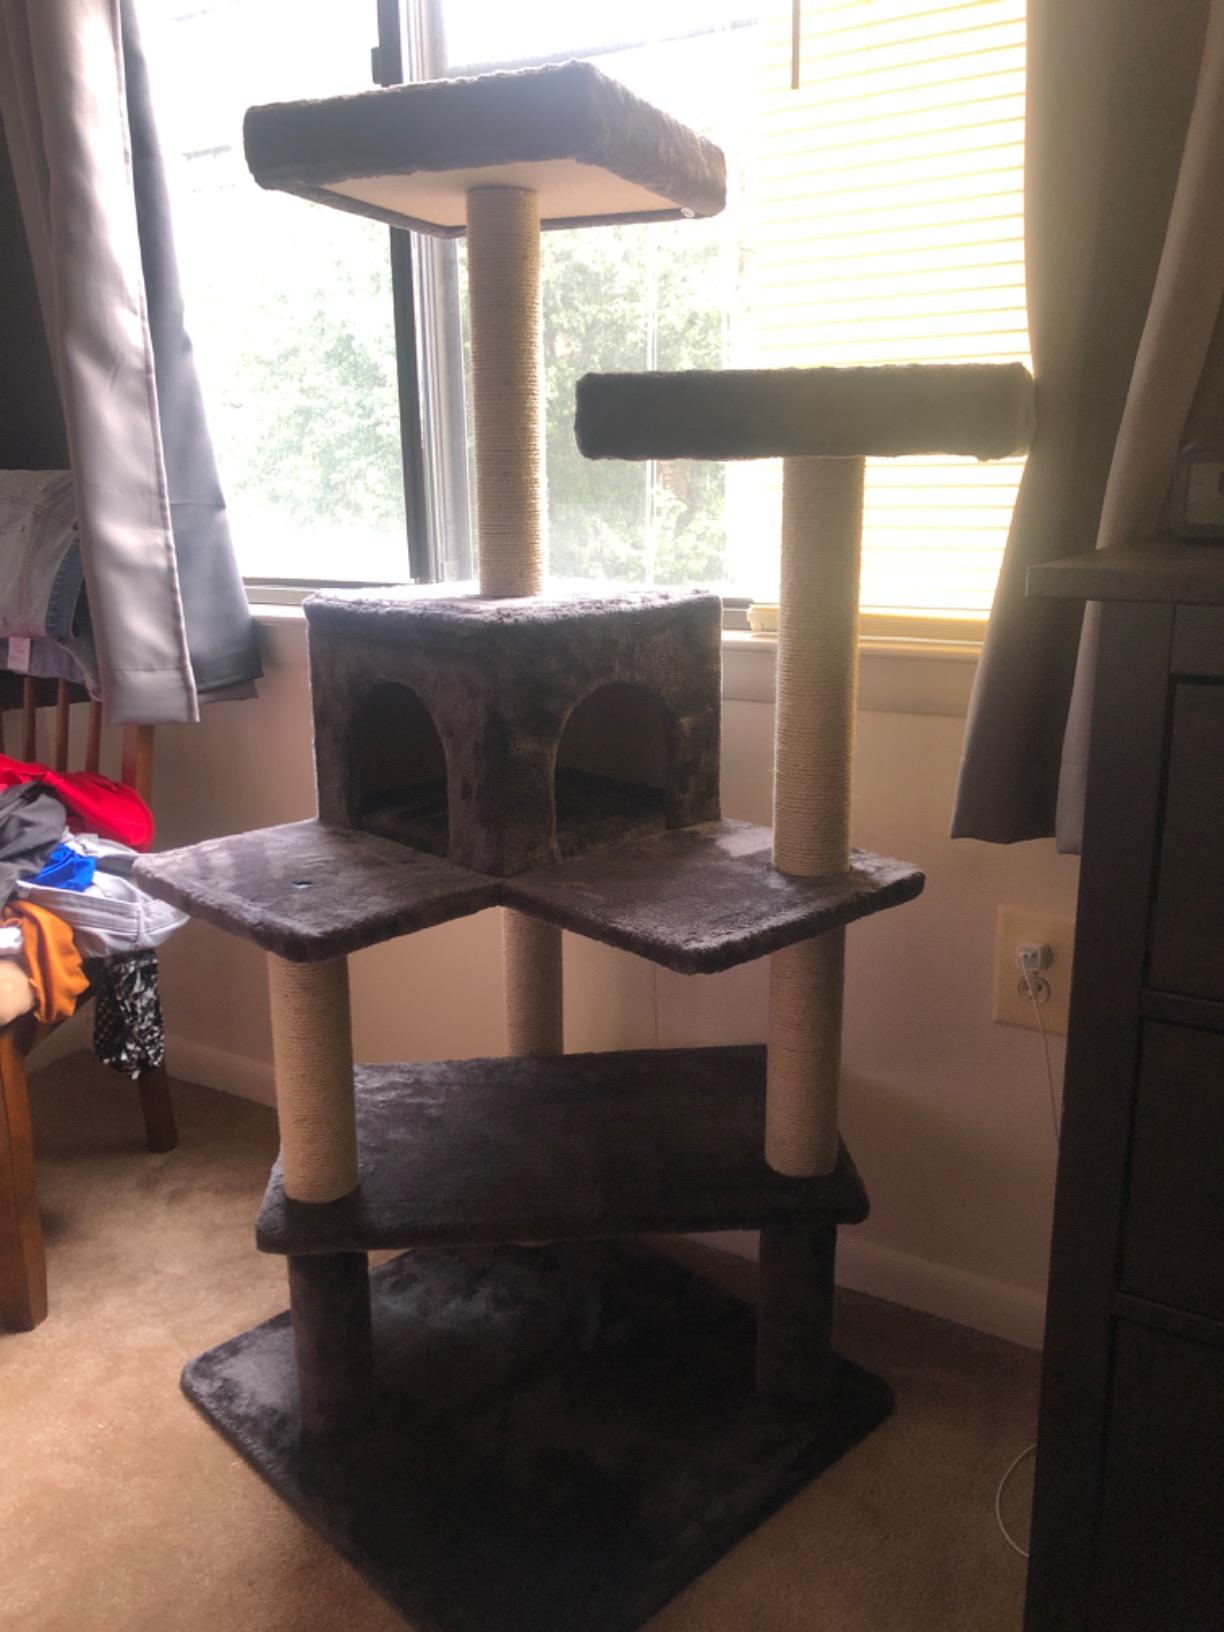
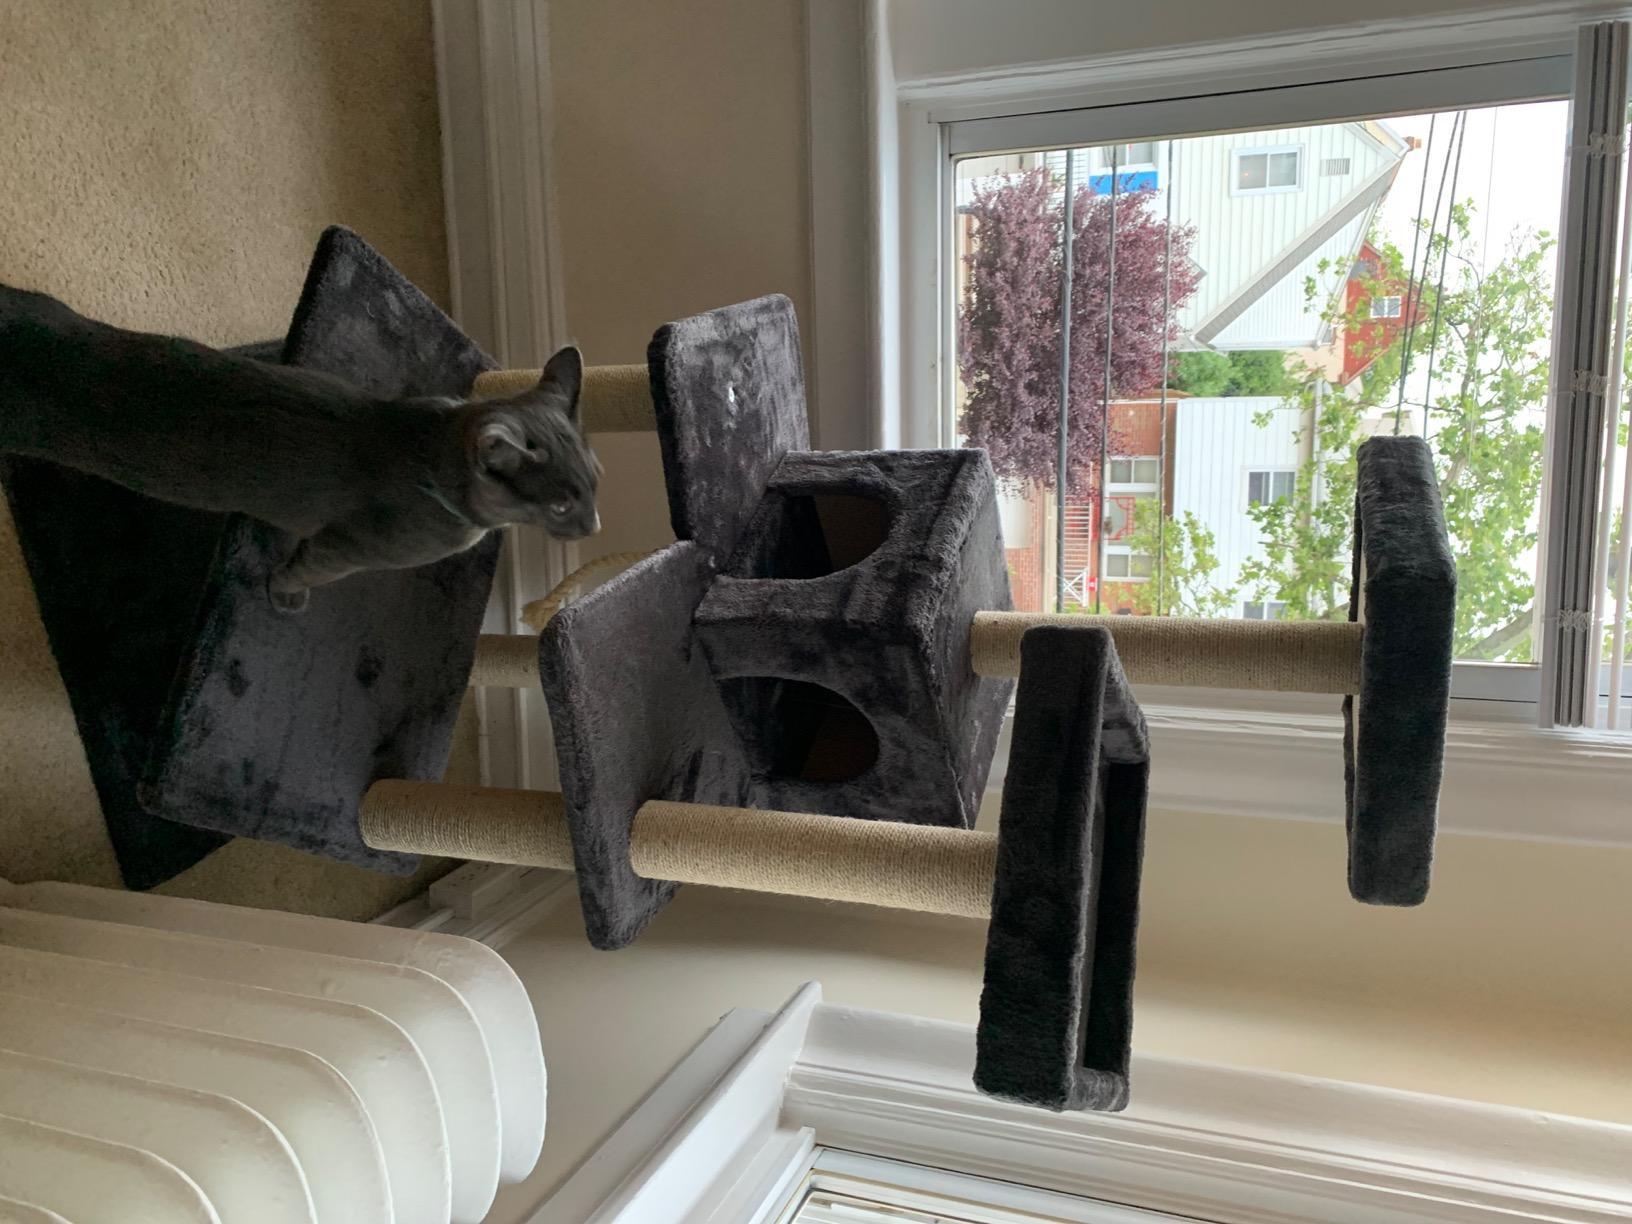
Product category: items_cat tree
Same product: yes